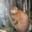
Label: possum